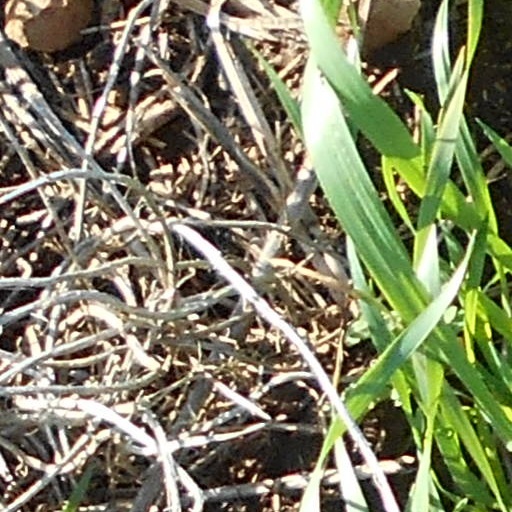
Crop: wheat